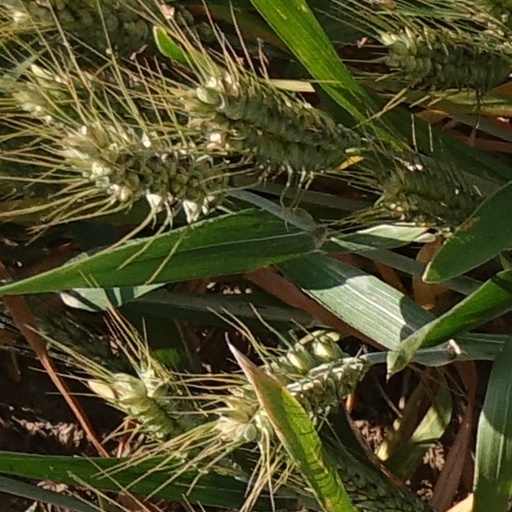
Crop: wheat